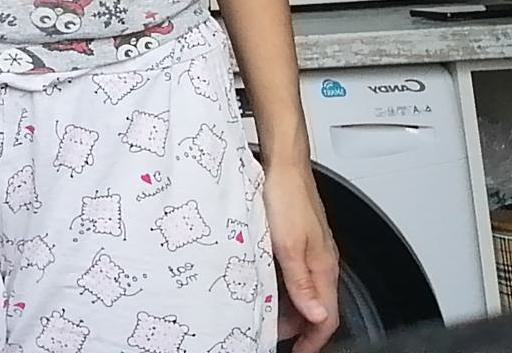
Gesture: no_gesture